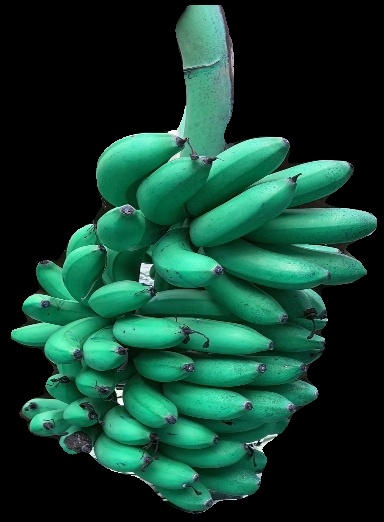
Variety: rasbale
Grade: grade1